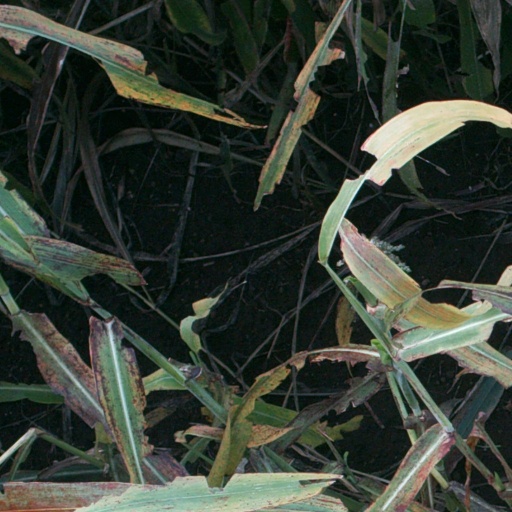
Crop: sorghum